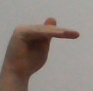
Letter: khaa